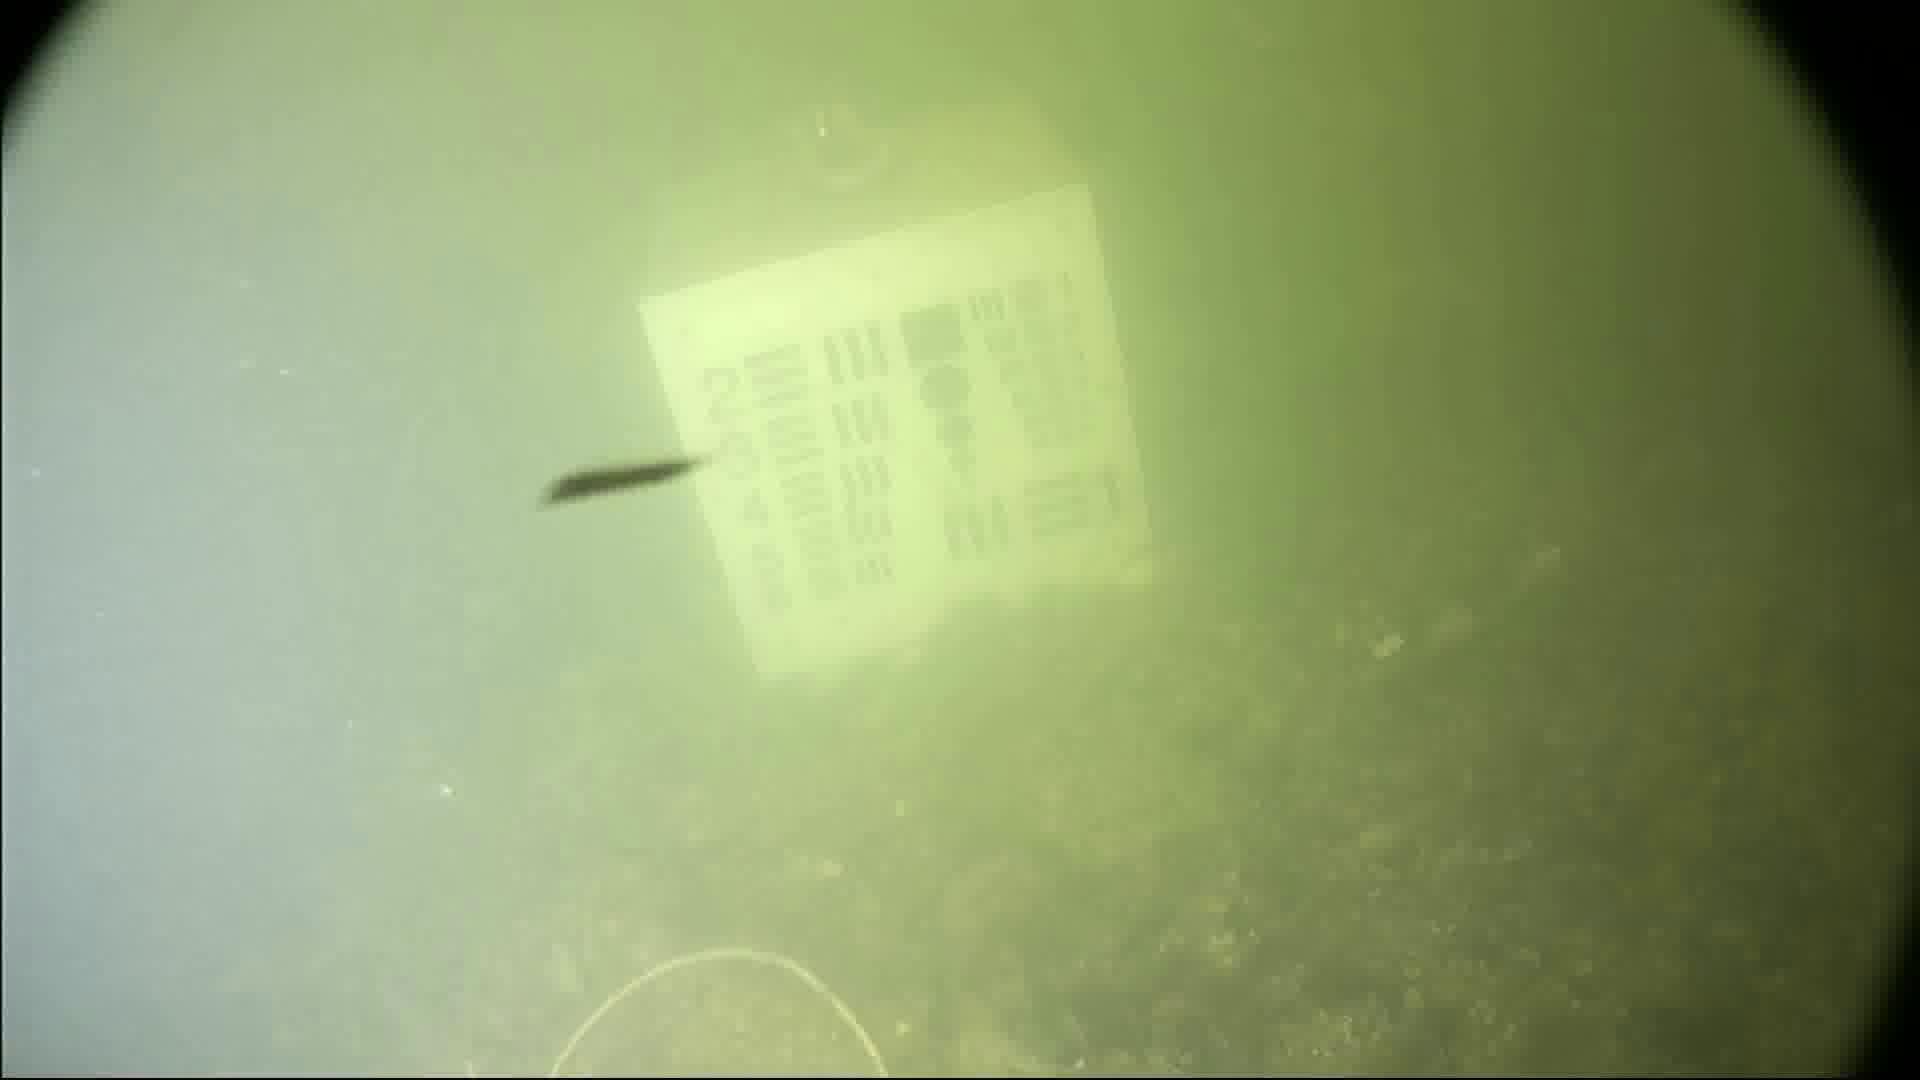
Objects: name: crab